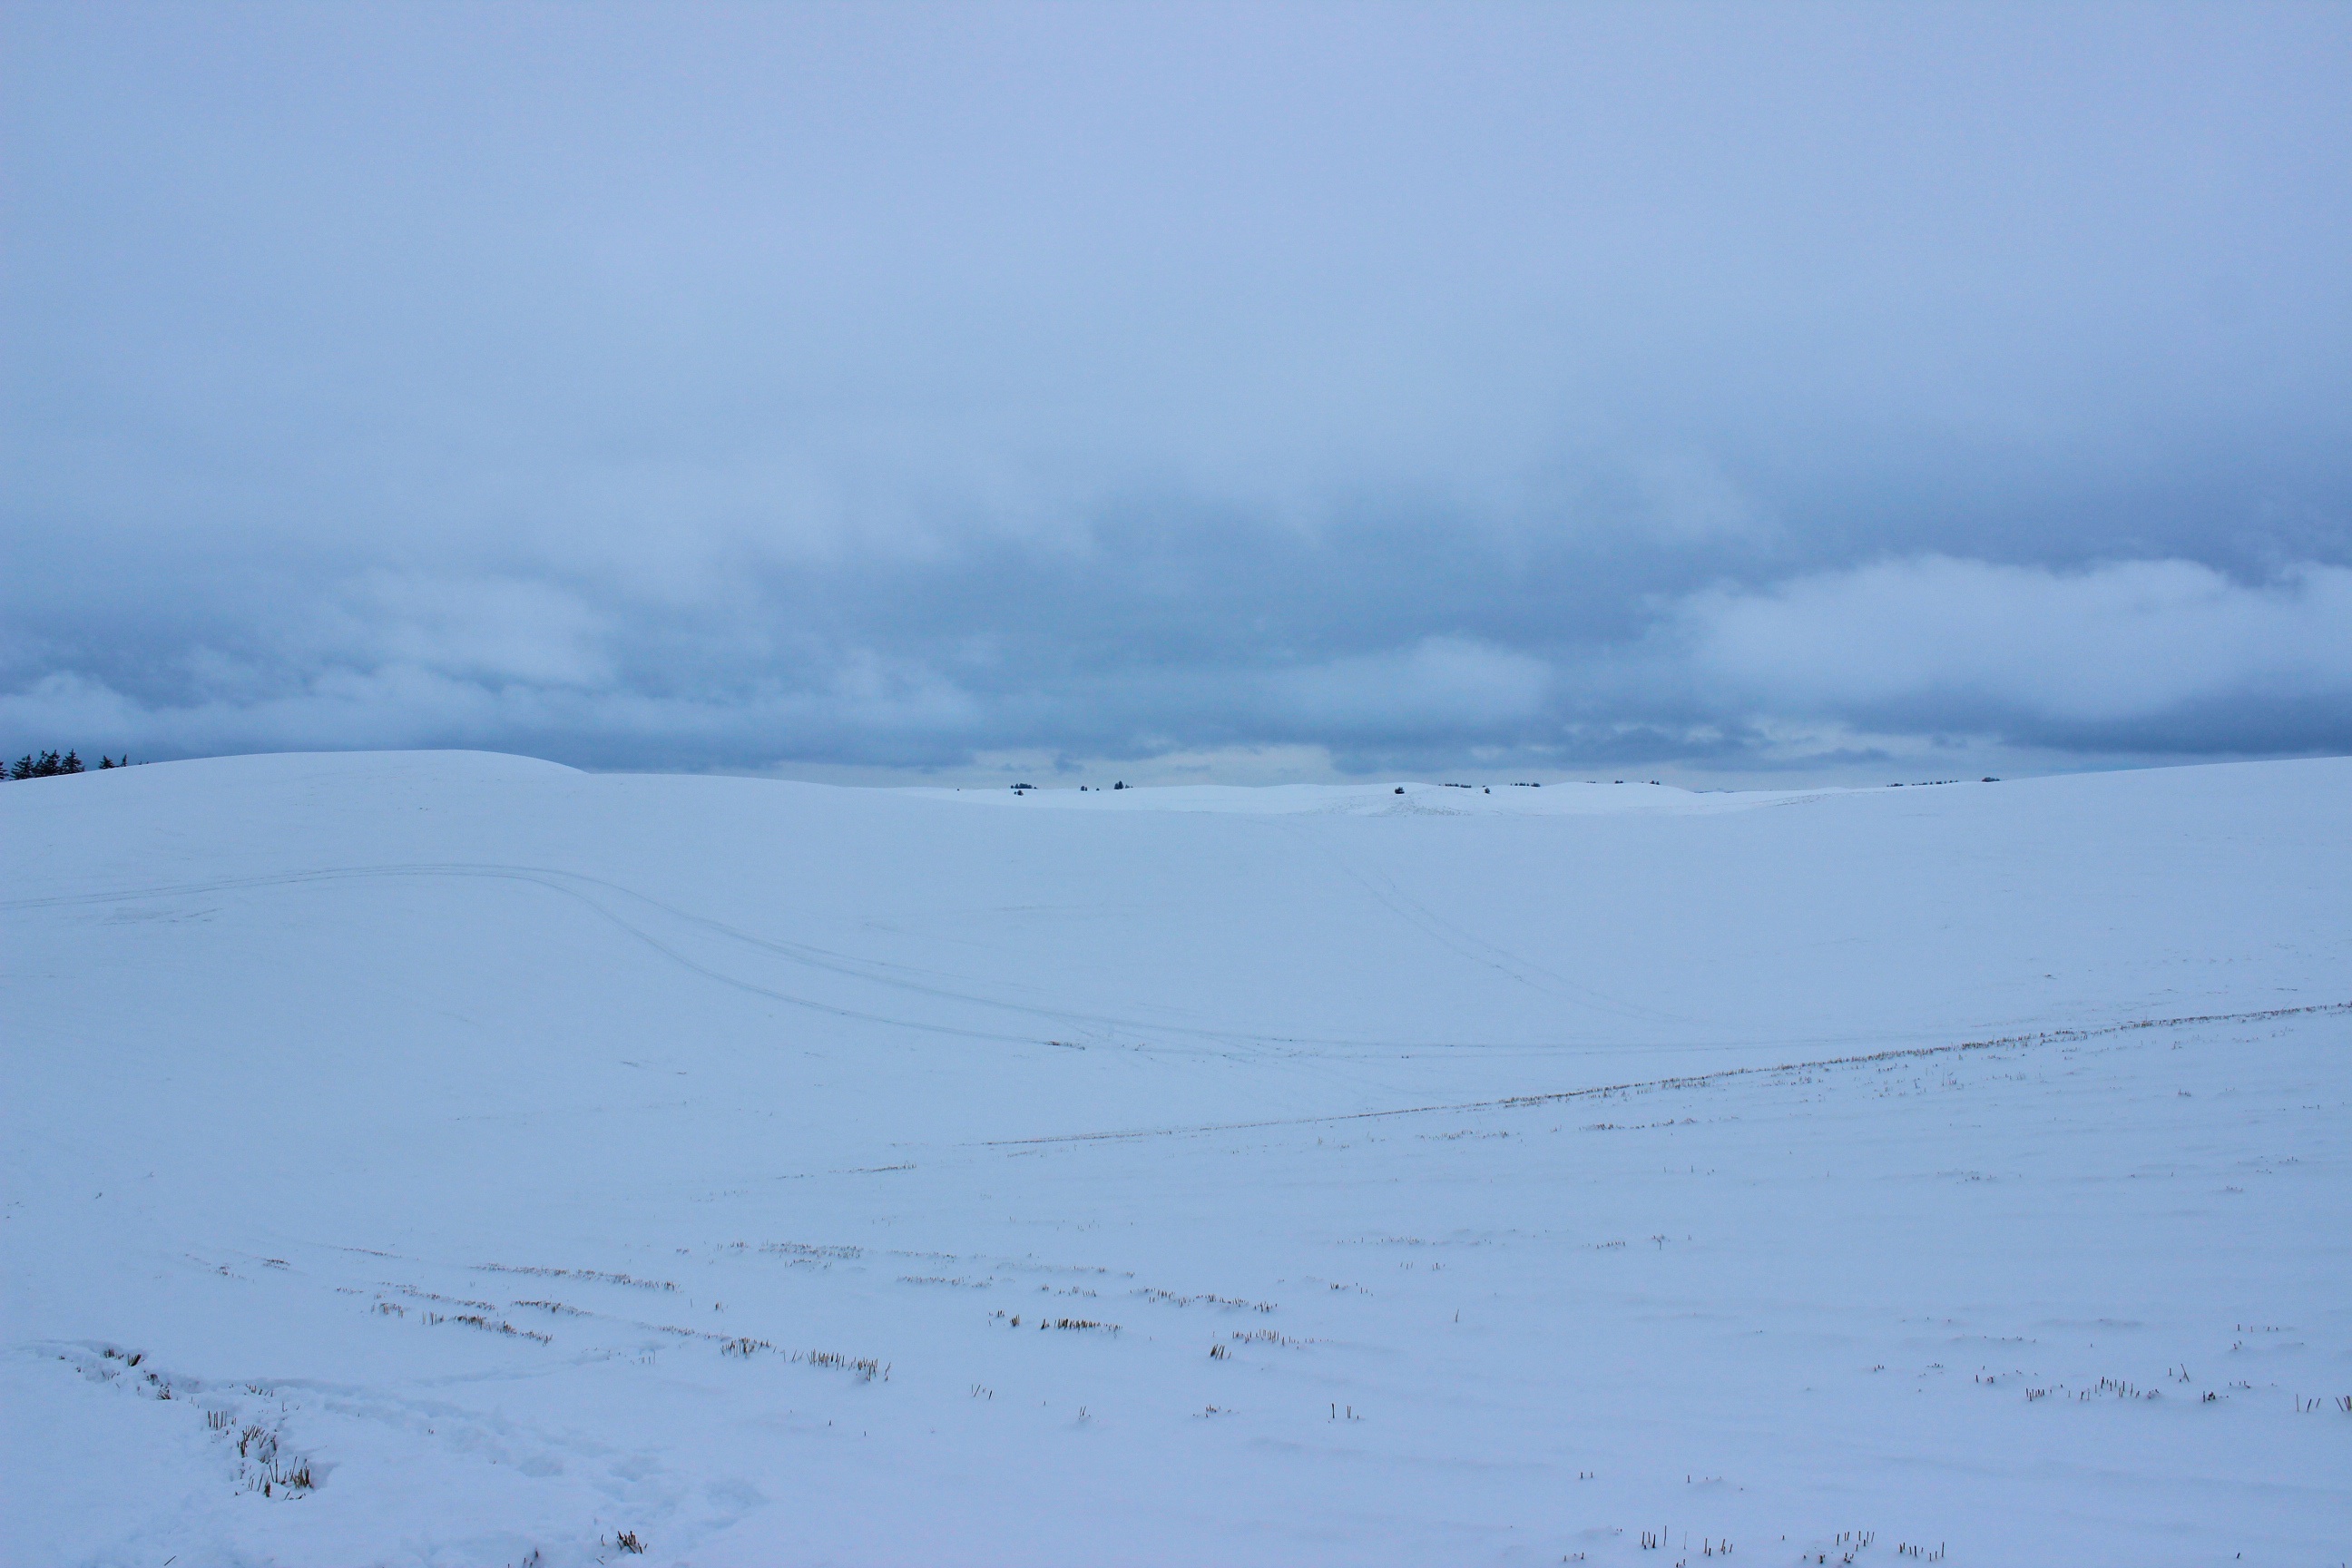
mountain, snow, winter, cloud, sky, mountain range, weather, arctic, season, plateau, piste, tundra, freezing, arctic ocean, atmospheric phenomenon, atmosphere of earth, mountainous landforms, geological phenomenon